Vimeo

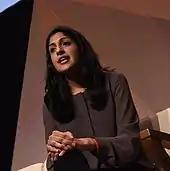
Anjali Sud, former CEO of Vimeo

On this move, Vimeo decided to focus more heavily on supporting its content creators and customers, transitioning itself away from being simply a content-hosting or video-sharing website and move into the software as a service model. According to Sud, Vimeo saw that the demand for online video services had shifted away from Hollywood productions and media producers and was gaining more traction by large businesses, and just as Vimeo had originally drawn attention from indie filmmakers at its start, they saw an opportunity to help with smaller businesses needed video sharing capabilities but lacking the resources to develop those internally. The company introduced a number of tiers and services aimed for business use atop their existing services. Vimeo no longer considered itself a competitor to YouTube or other video-sharing sites, and instead called itself "the Switzerland for creators", according to Sud. Creators were allowed to copy and share their videos to any other video-sharing site as long as they continued to use Vimeo's video editing tools for preparing their creations. In early 2017, Vimeo released collaborative review tools for its users, allowing them to privately share to other users to get feedback tied to individual frames of the video, thus keeping the video creation workflow entirely within the Vimeo service.